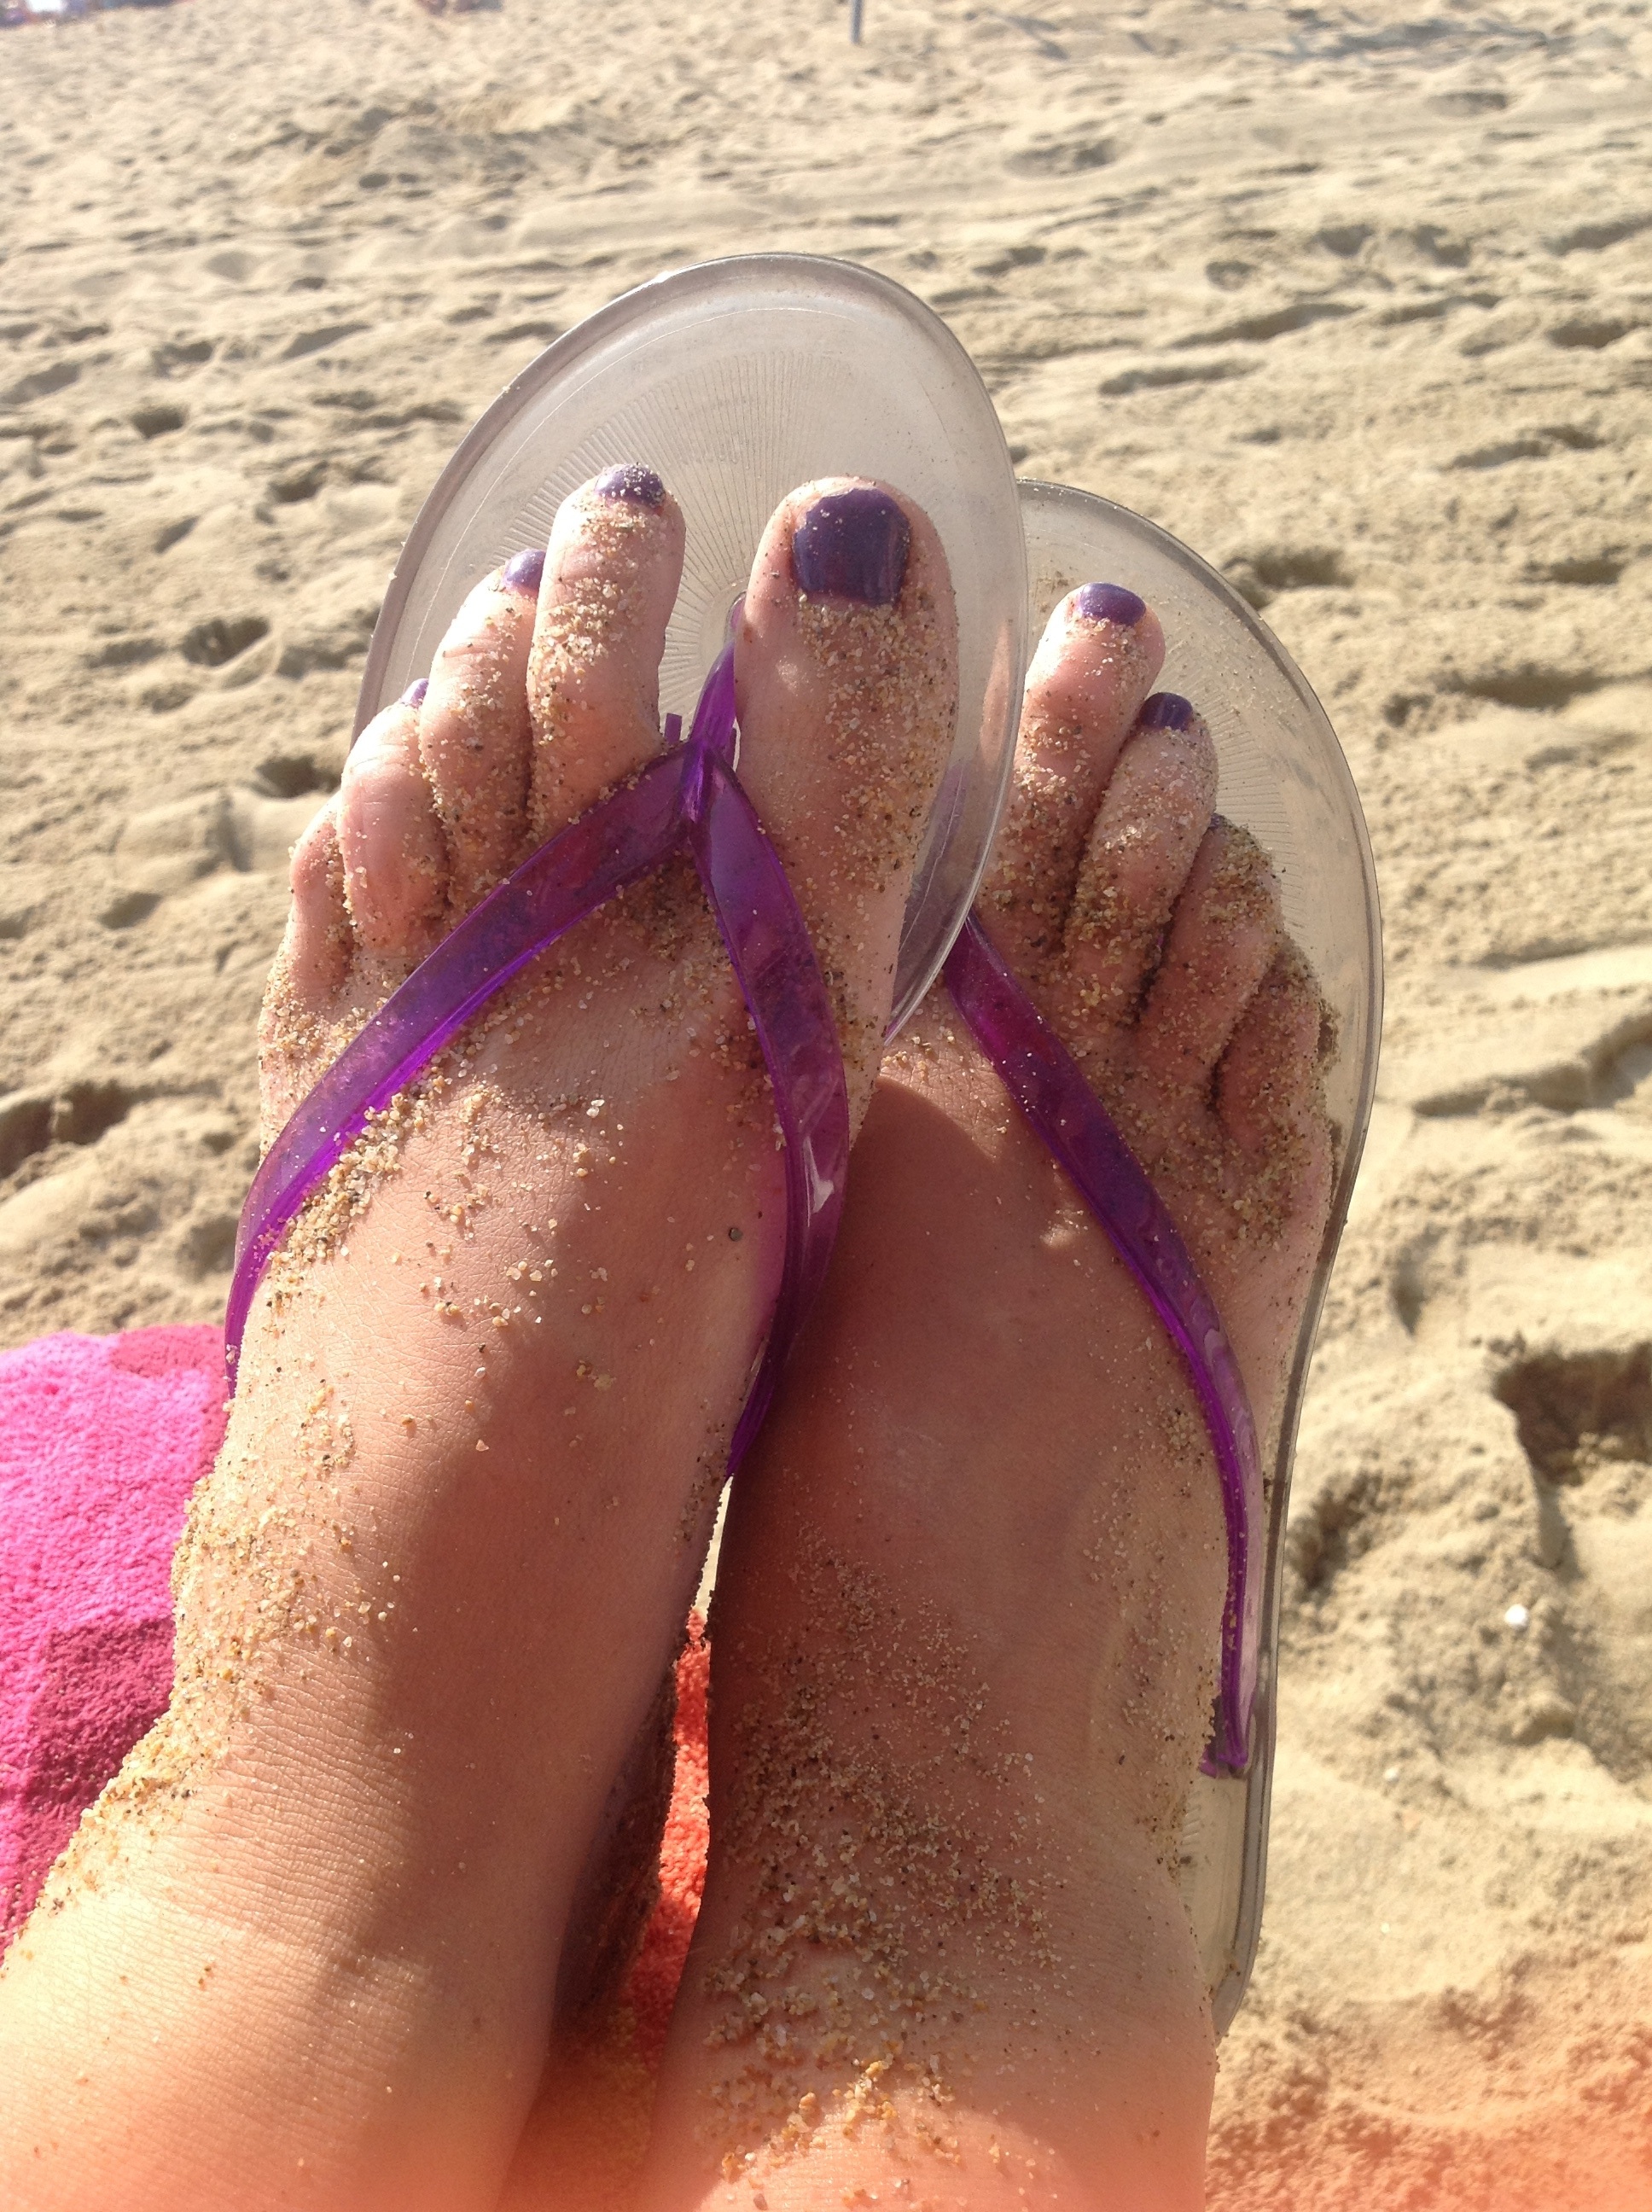
hand, sand, girl, feet, leg, finger, spring, red, color, foot, pink, close up, human body, footwear, skin, beauty, organ, toe, pedicure, flip flops